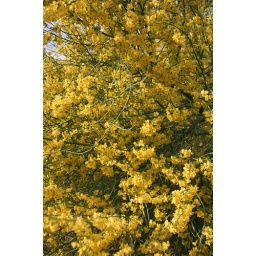
Part of the yellow tree in a wash coming out of Saguaro National Park west of Tucson, AZ.